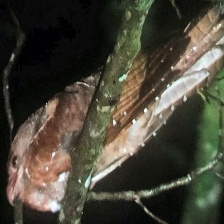
Species: OILBIRD
Scientific name: STEATORNIS CARIPENSIS